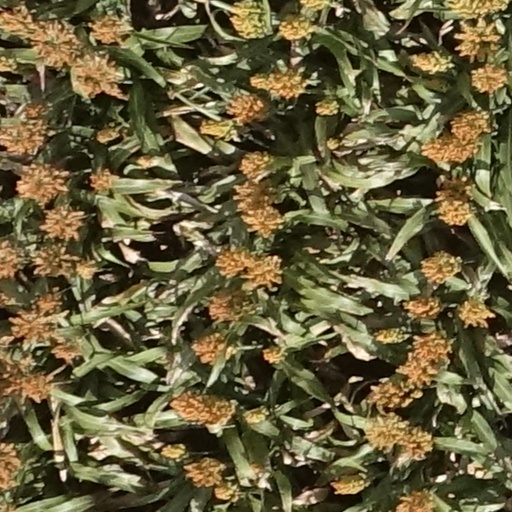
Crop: sorghum